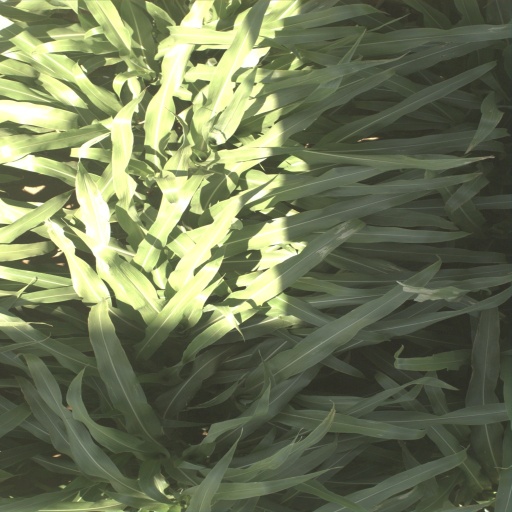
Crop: sorghum